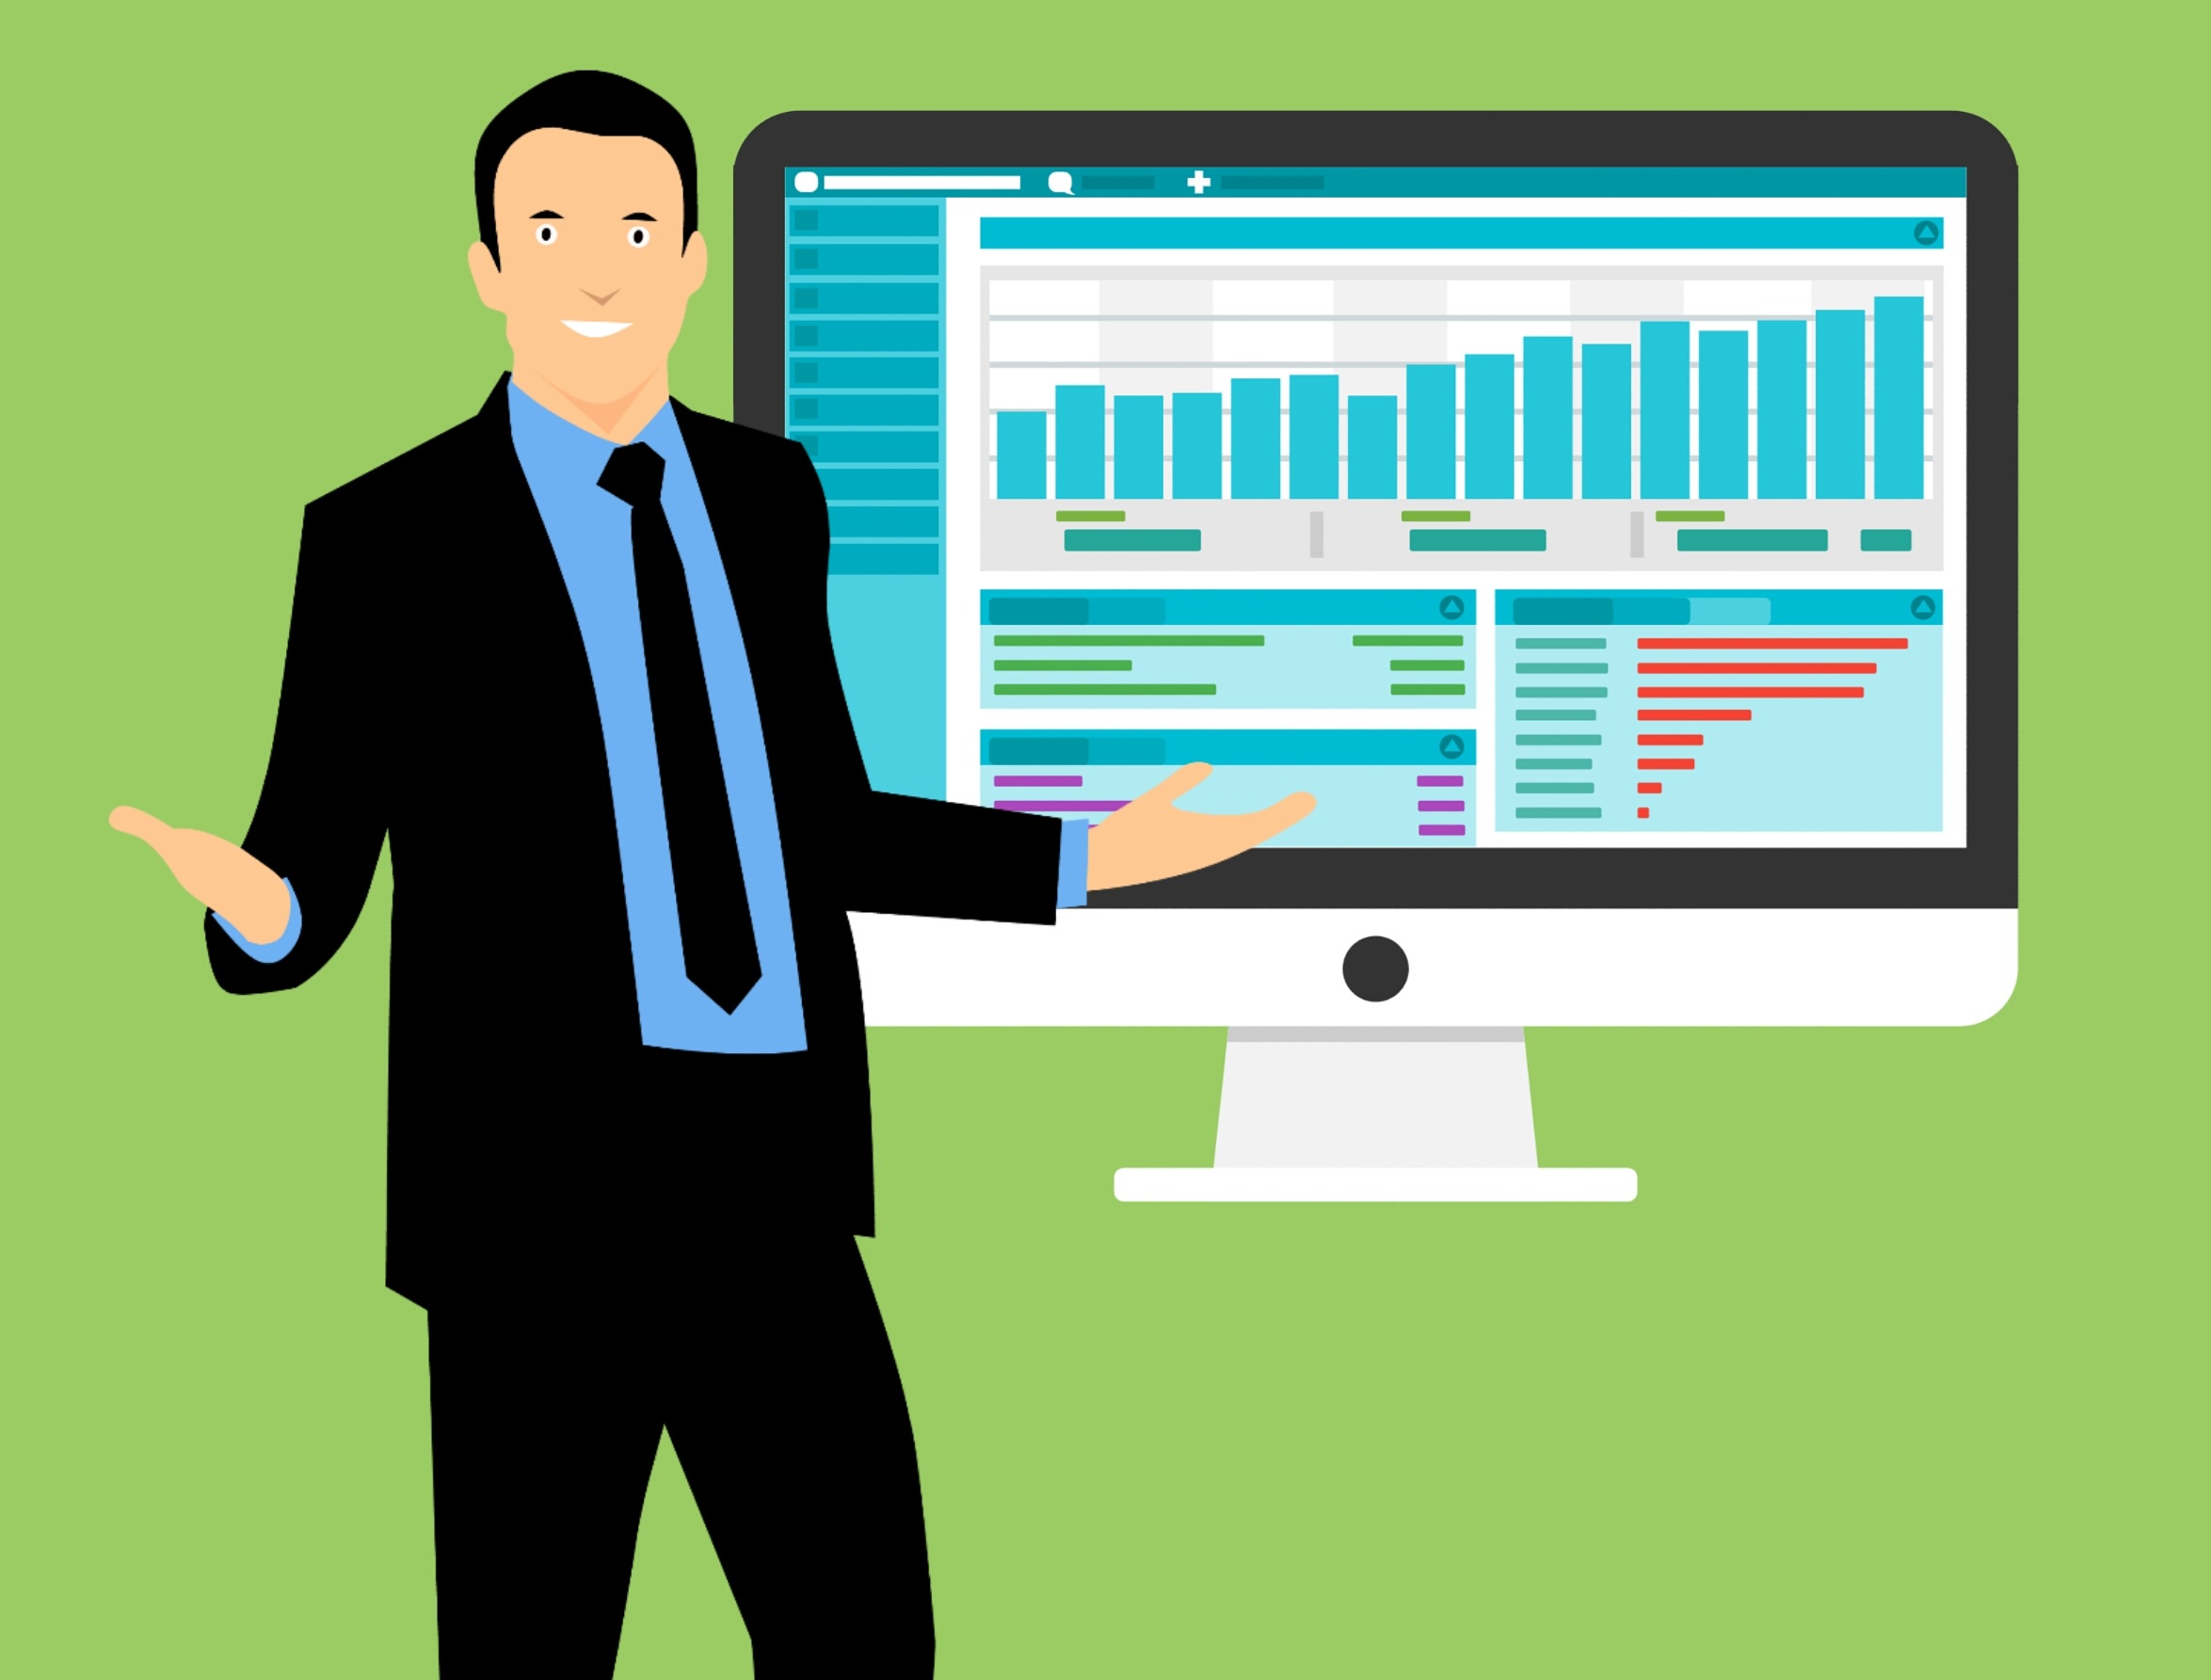
stocks, stock exchange, trade, business man, investments, finance, stock market graph, marketing, travel, bull stock market, listening, wall street, investment concept, money, investors, investment icon, business, investment logo, stock markets, save, bank, icon money, cash, coins, euro money, savings money, dollars, money bag, money stacks, cartoon character, idea, green, text, public speaking, presentation, communication, human behavior, technology, line, job, conversation, product, white collar worker, font, brand, organization, online advertising, orator, advertising, businessperson, management